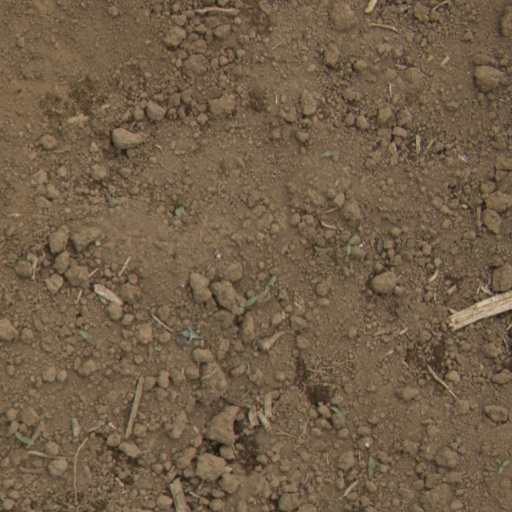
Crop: Jerusalem artichoke